Viscount Galway

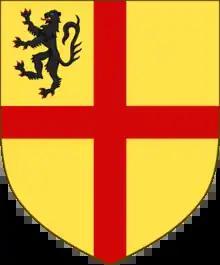
Arms of de Burghs/Burkes of Clanricarde

The heir presumptive is Piers Alastair Carlos Monckton (born 1962), a great-great-great-great grandson of the 1st Viscount.